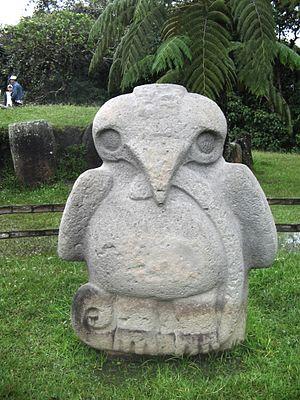
Le parc archéologique de San Agustín est un ensemble de monuments religieux et de sculptures mégalithiques au cœur des Andes, à San Agustín dans le département de Huila en Colombie. 300 sculptures monumentales stylisées parsèment ce parc, témoignant de l’art d’une civilisation, la culture San Agustín, qui atteignit son apogée durant les huit premiers siècles de notre ère. Le parc est inscrit sur la liste du patrimoine mondial de l’UNESCO depuis 1995 et constitue la plus grande nécropole au monde en termes de surface.